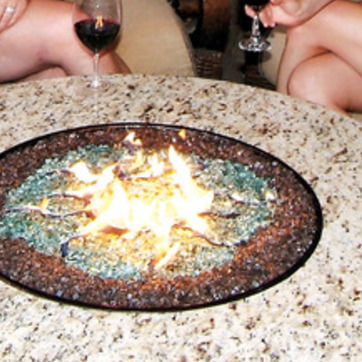
Material: other